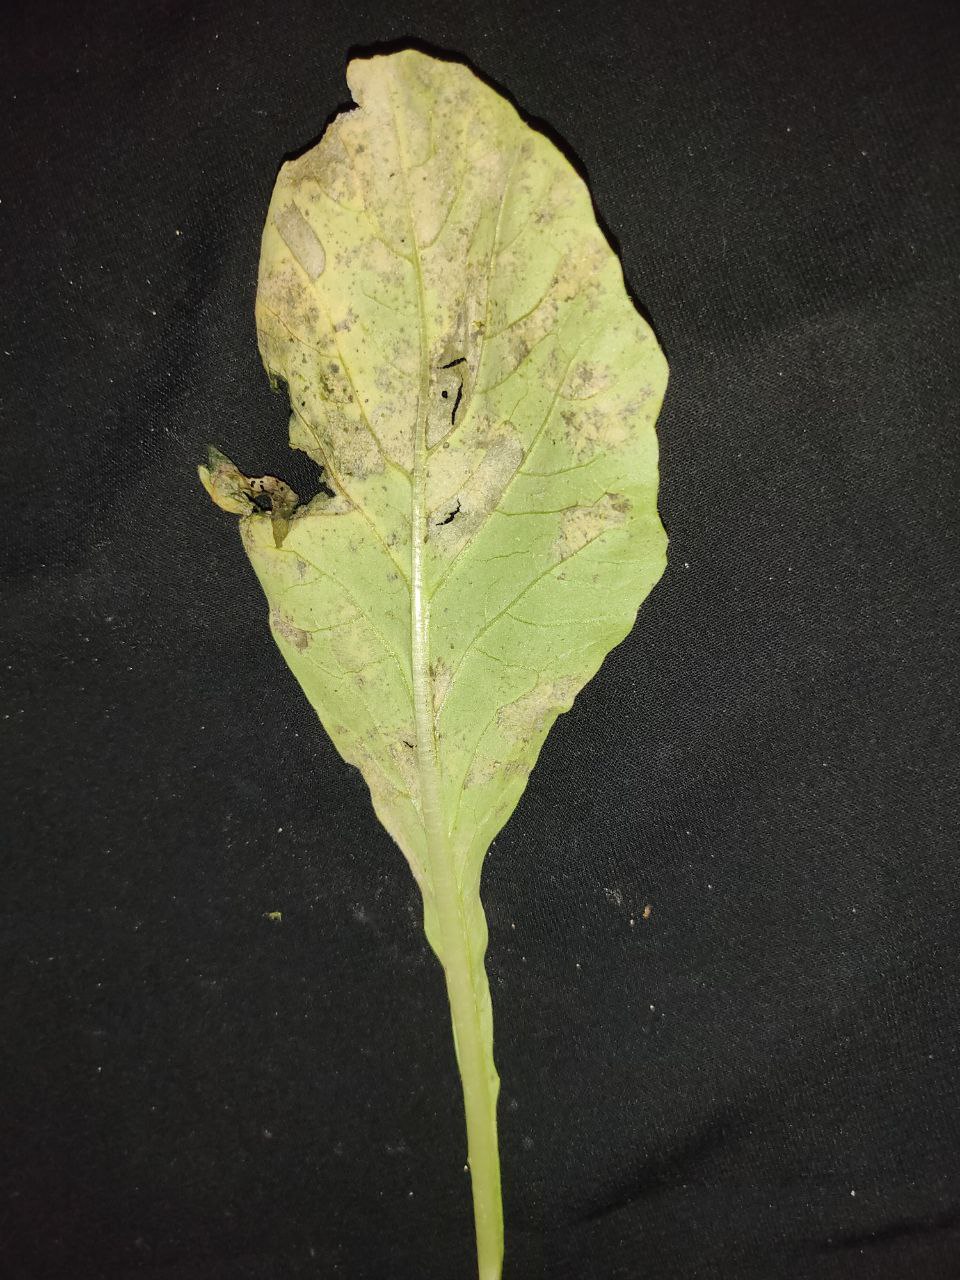
Label: Downey mildew